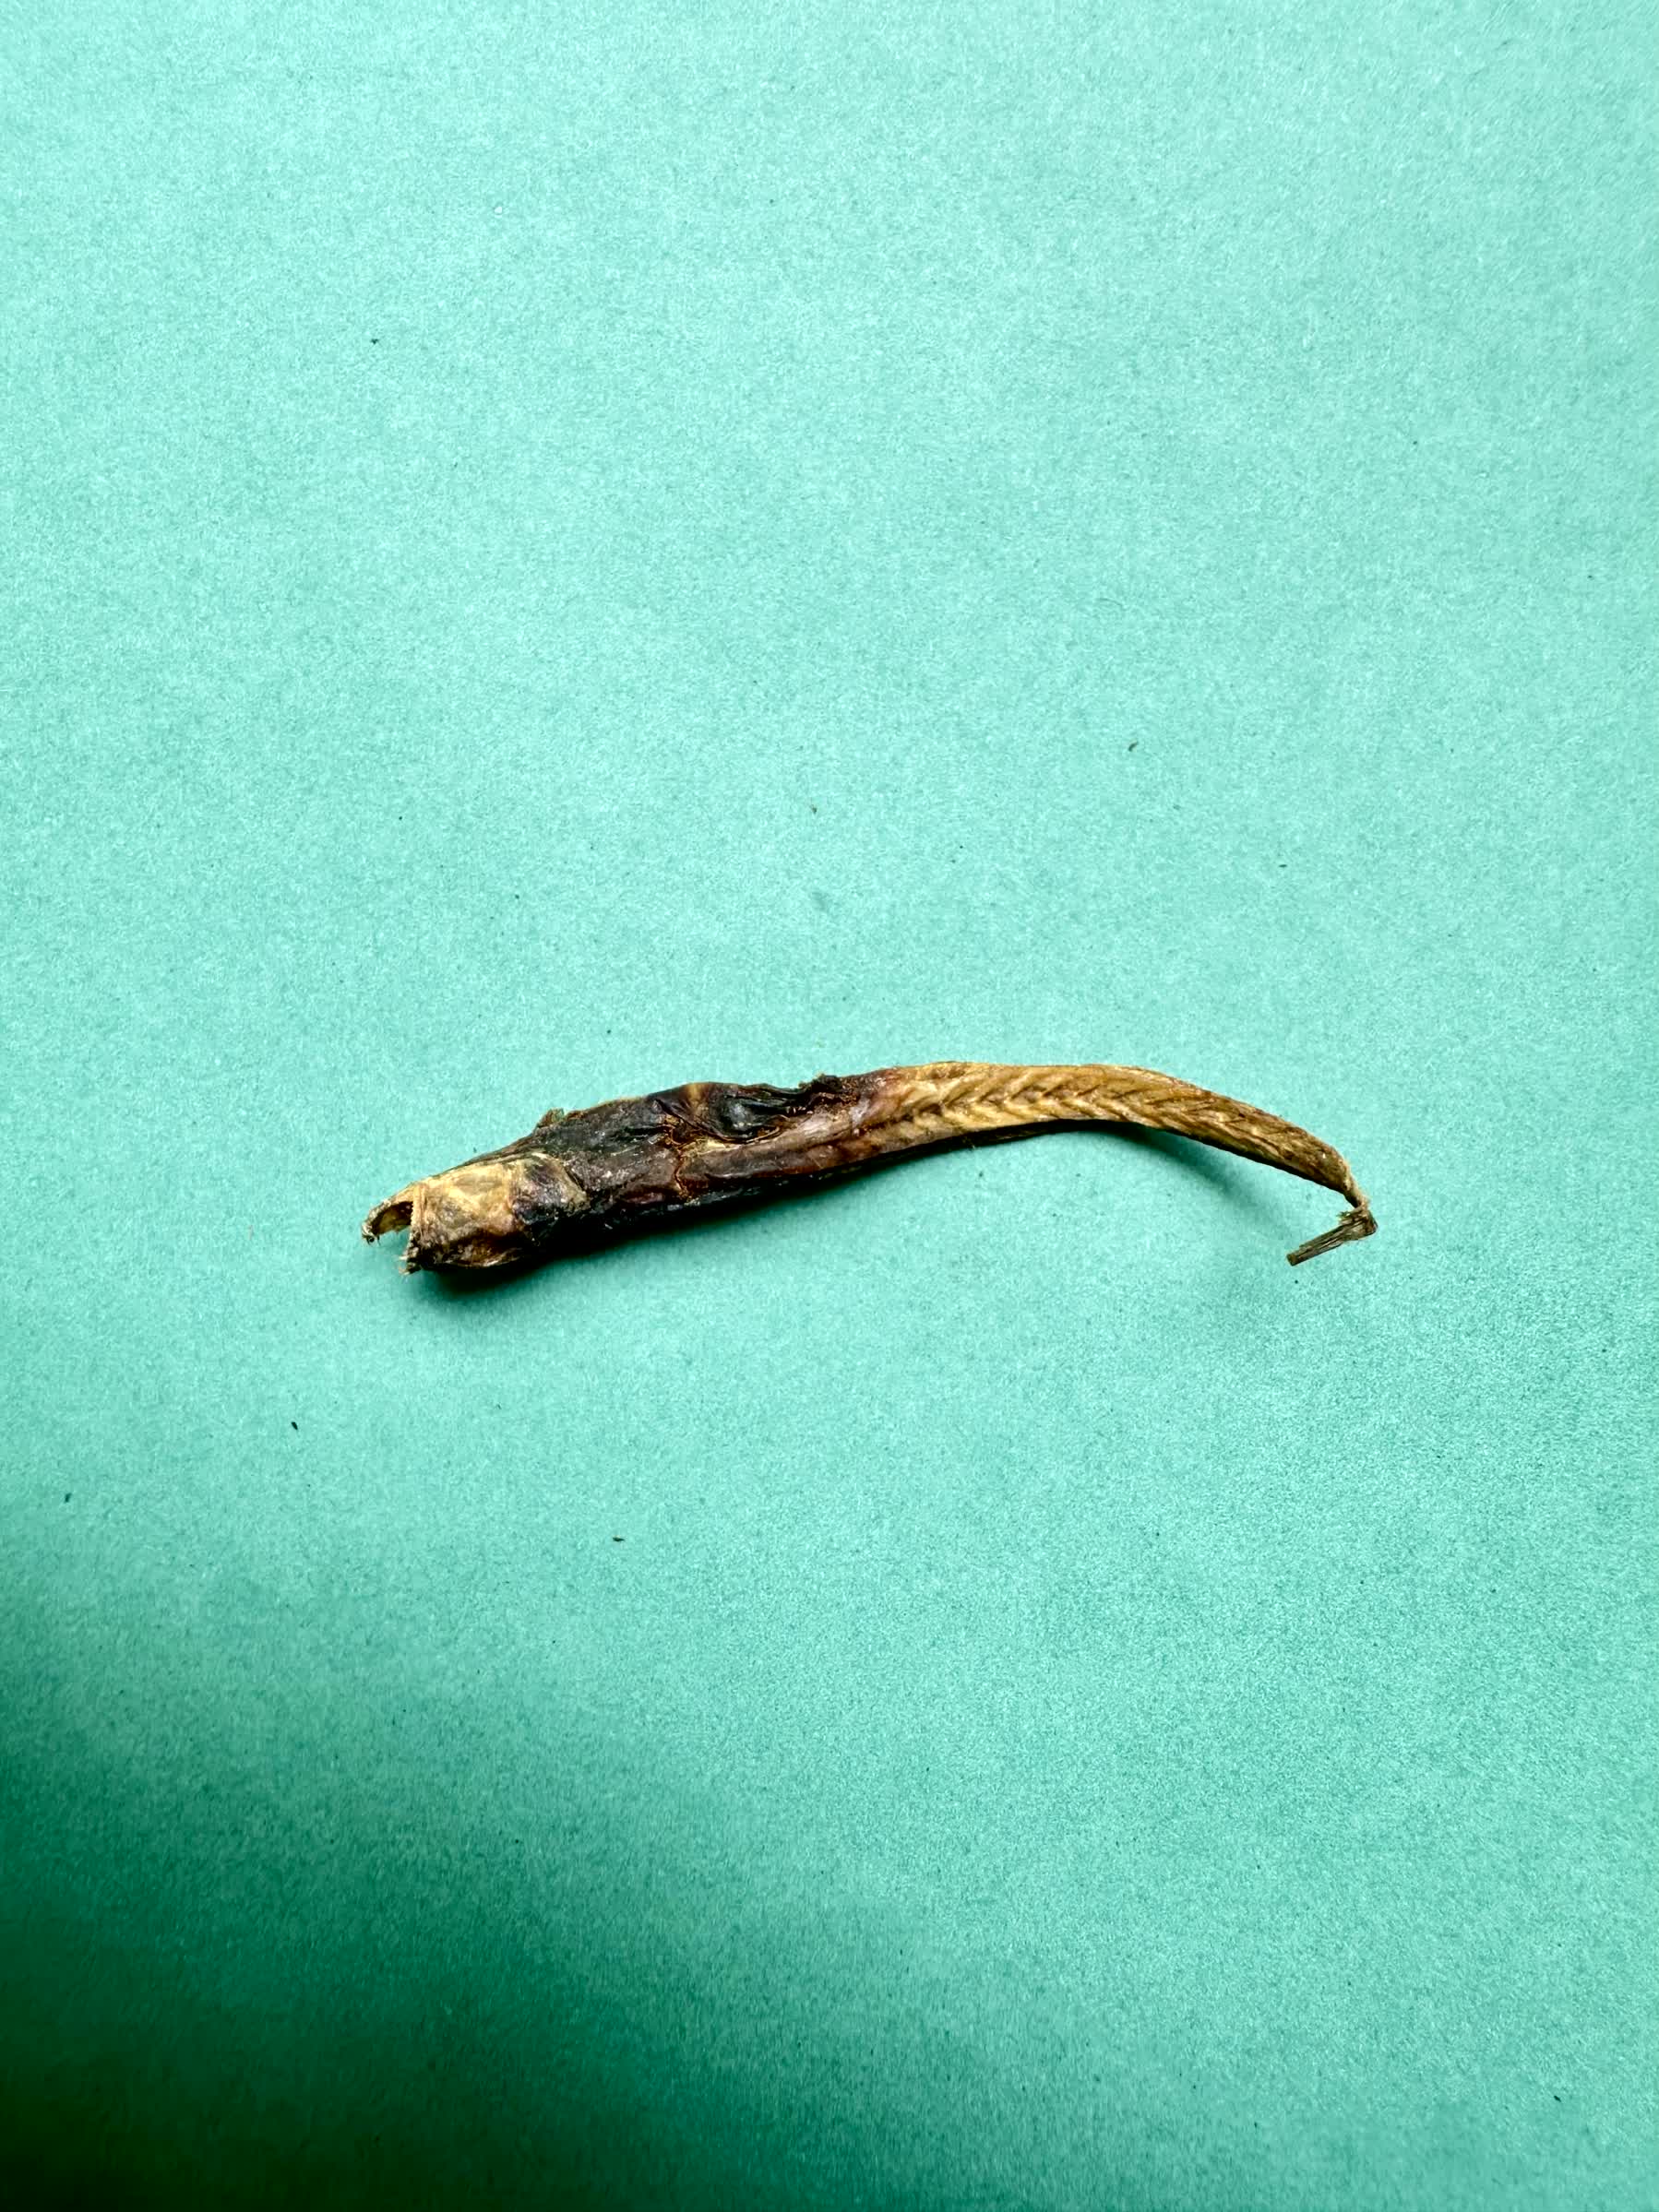
Species: Chewa